Military history of Puerto Rico

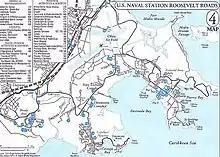
Map of U.S. Naval Station Roosevelt Roads

In 1904, Camp Las Casas was established in Santurce under the command of Lt. Colonel Orval P. Townshend. The Porto Rico Regiment was assigned to the camp. The regiment consisted of two battalions of the former Porto Rico Provisional Regiment of Infantry.